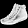
Label: Sneaker